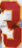
Number: 3